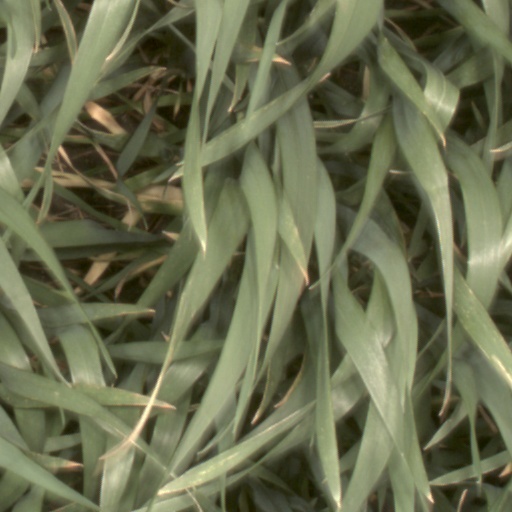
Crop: wheat